Commercial diving

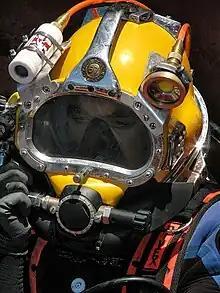
Diver using Kirby Morgan 57 diving helmet fitted with underwater camera and light

Ships husbandry is the maintenance, cleaning, and general upkeep of the hull, rigging, and equipment of a ship, and may also refer to aspects of maintenance which are not specifically covered by the technical departments.